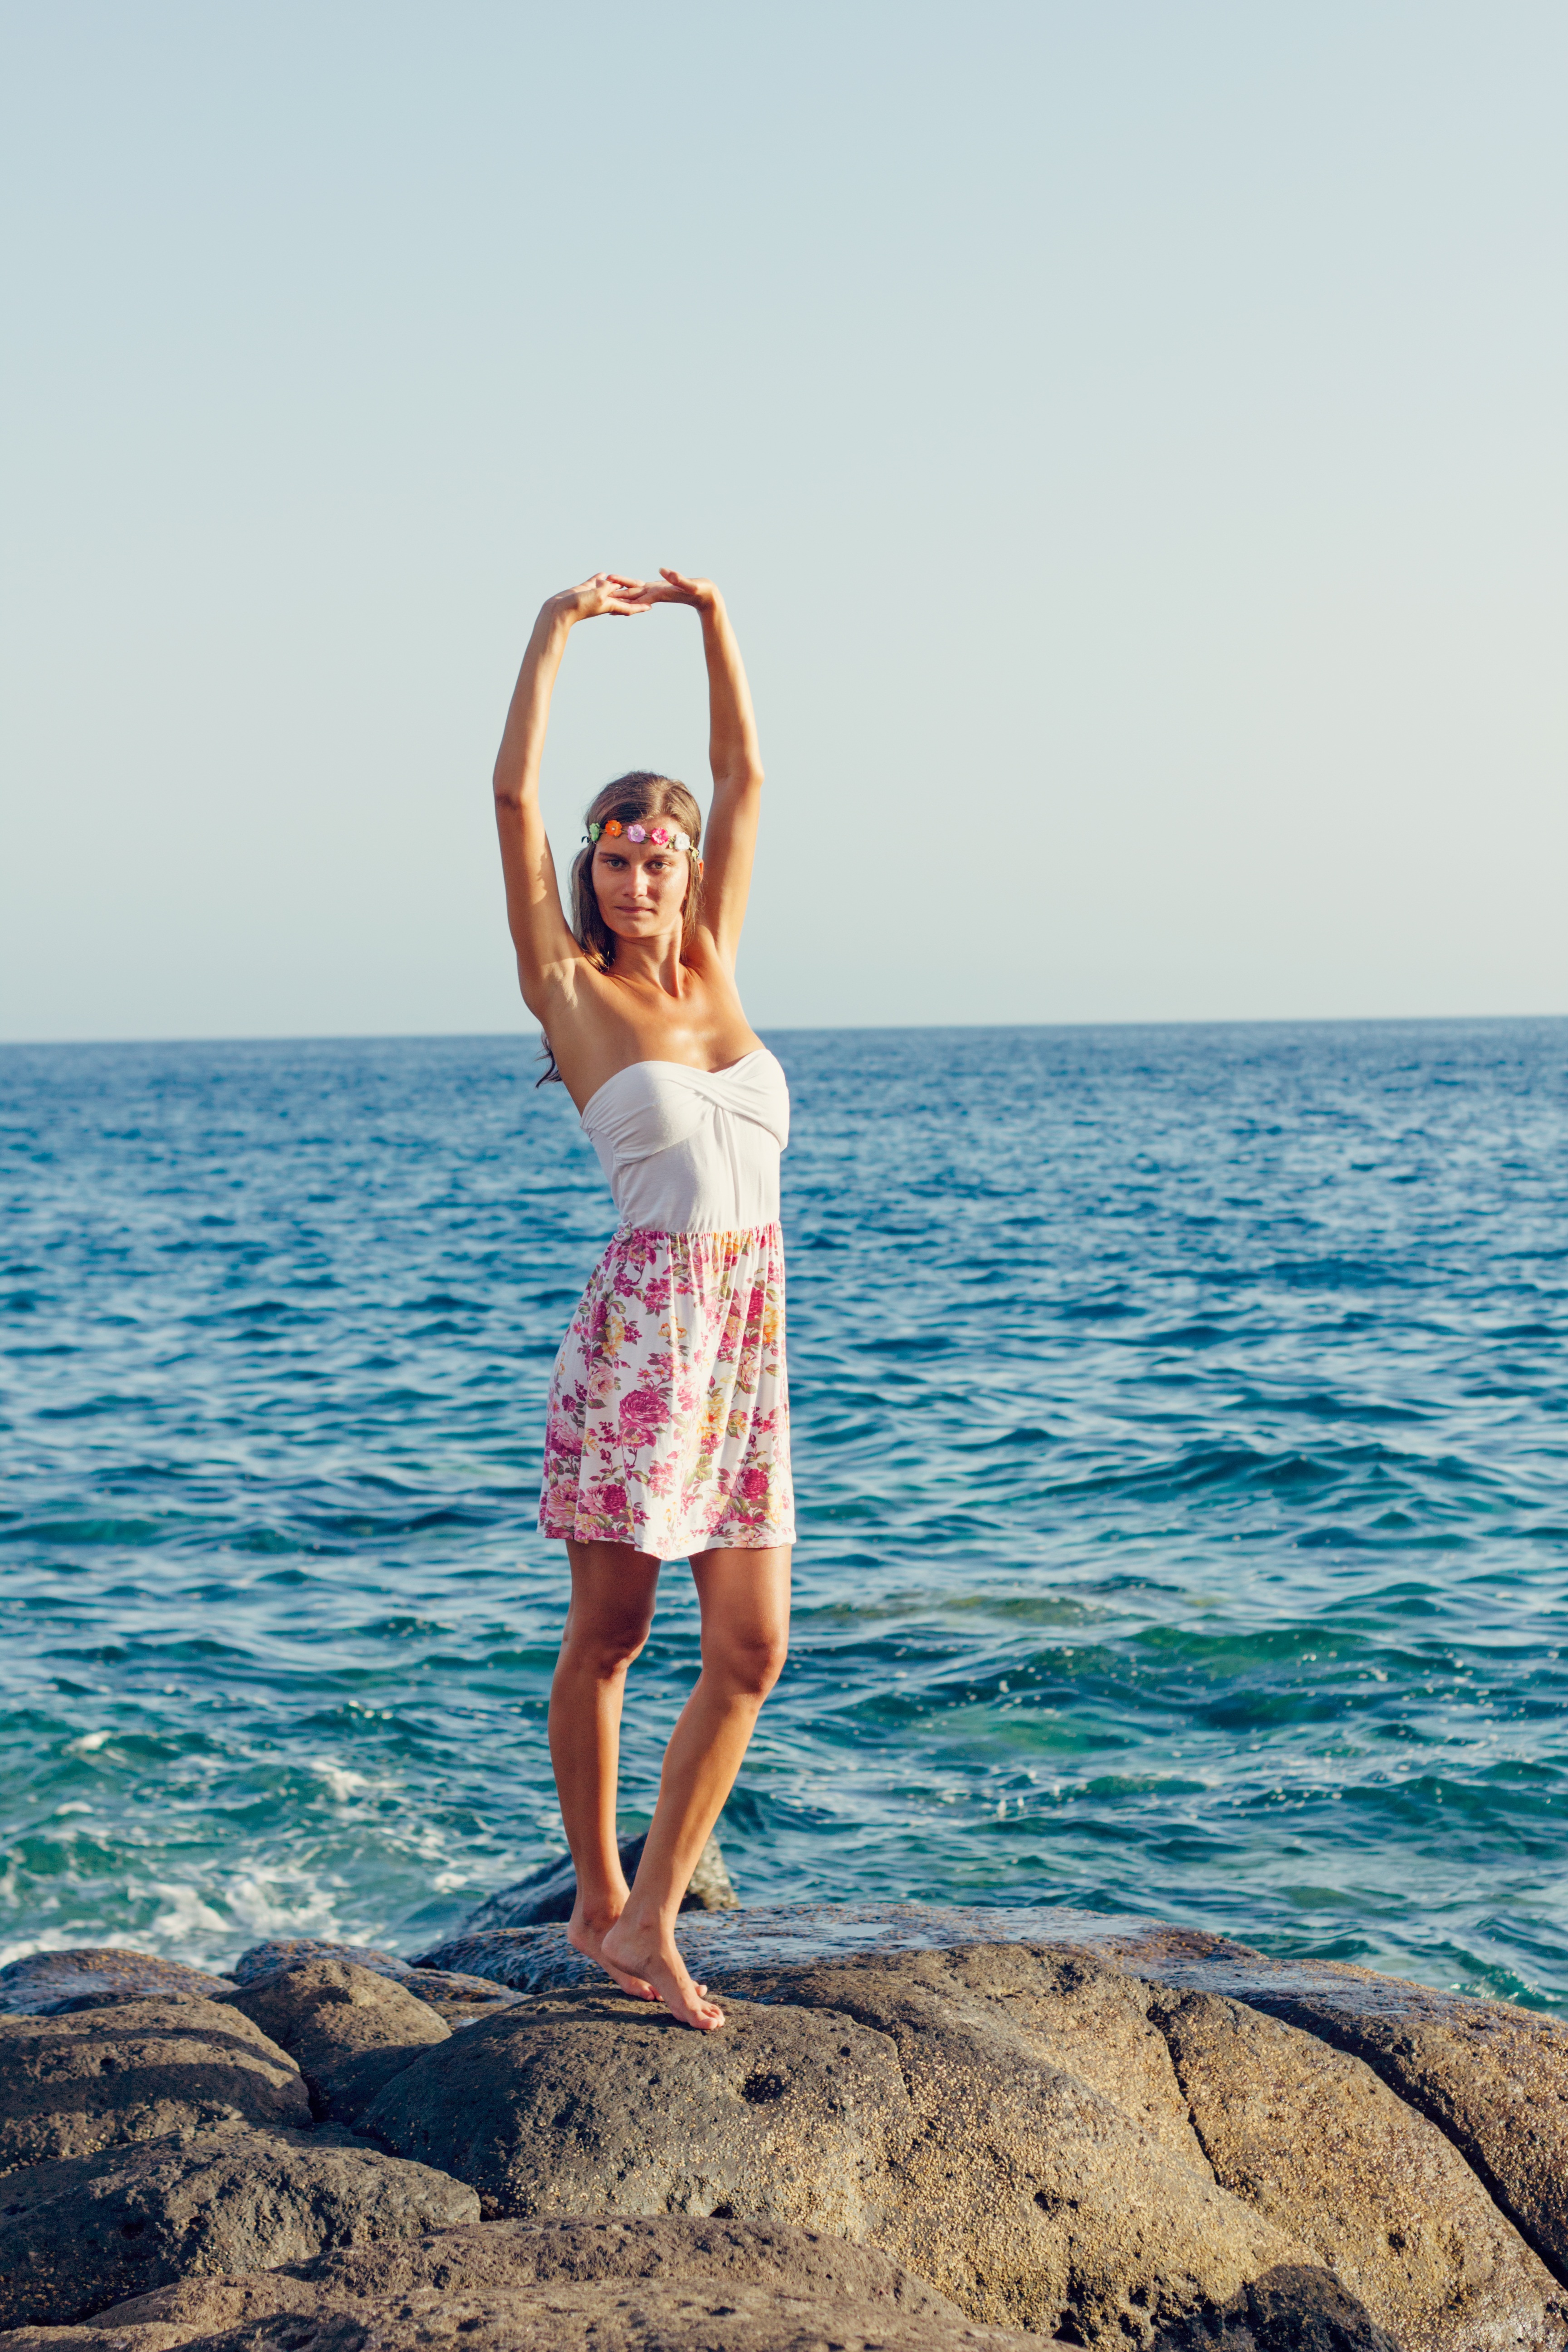
beach, sea, ocean, girl, woman, summer, vacation, leg, model, holiday, blue, clothing, waterfront, dress, beauty, gran canaria, young woman, canary islands, photo shoot, human positions, physical fitness